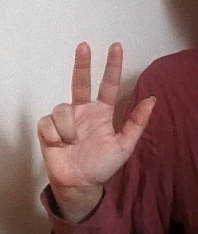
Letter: al